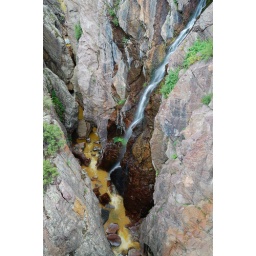
One of the rivers flowing through Ouray, Colorado. Minerals in the water give it a bright yellow color.